Nishi-Nijūhatchōme Station

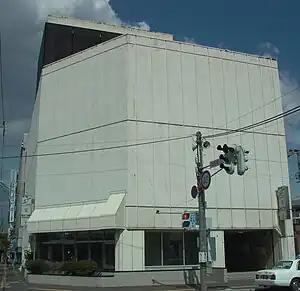
Station exit

Nishi-Nijūhatchōme Station (西28丁目駅) is a Sapporo Municipal Subway station in Chūō-ku, Sapporo, Hokkaido, Japan. The station number is T05.